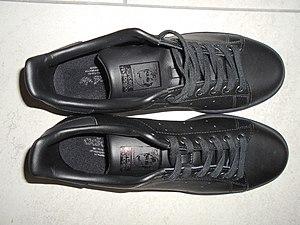
Stan Smith noire
L'Adidas Stan Smith est une chaussure de tennis produite par Adidas et sortie en 1964. D'abord appelée Robert Haillet du nom de son concepteur français, elle devient dans les années 1970 la Stan Smith, suite à l'accord de la marque avec le joueur de tennis américain. Elle connait un important succès, vendu à plus de 70 millions d'exemplaires dans le monde, selon le Guiness Book.